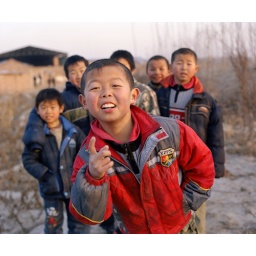
Group of kids I met while photographing a heavily poluted river running behind a migrant village in Beijing.